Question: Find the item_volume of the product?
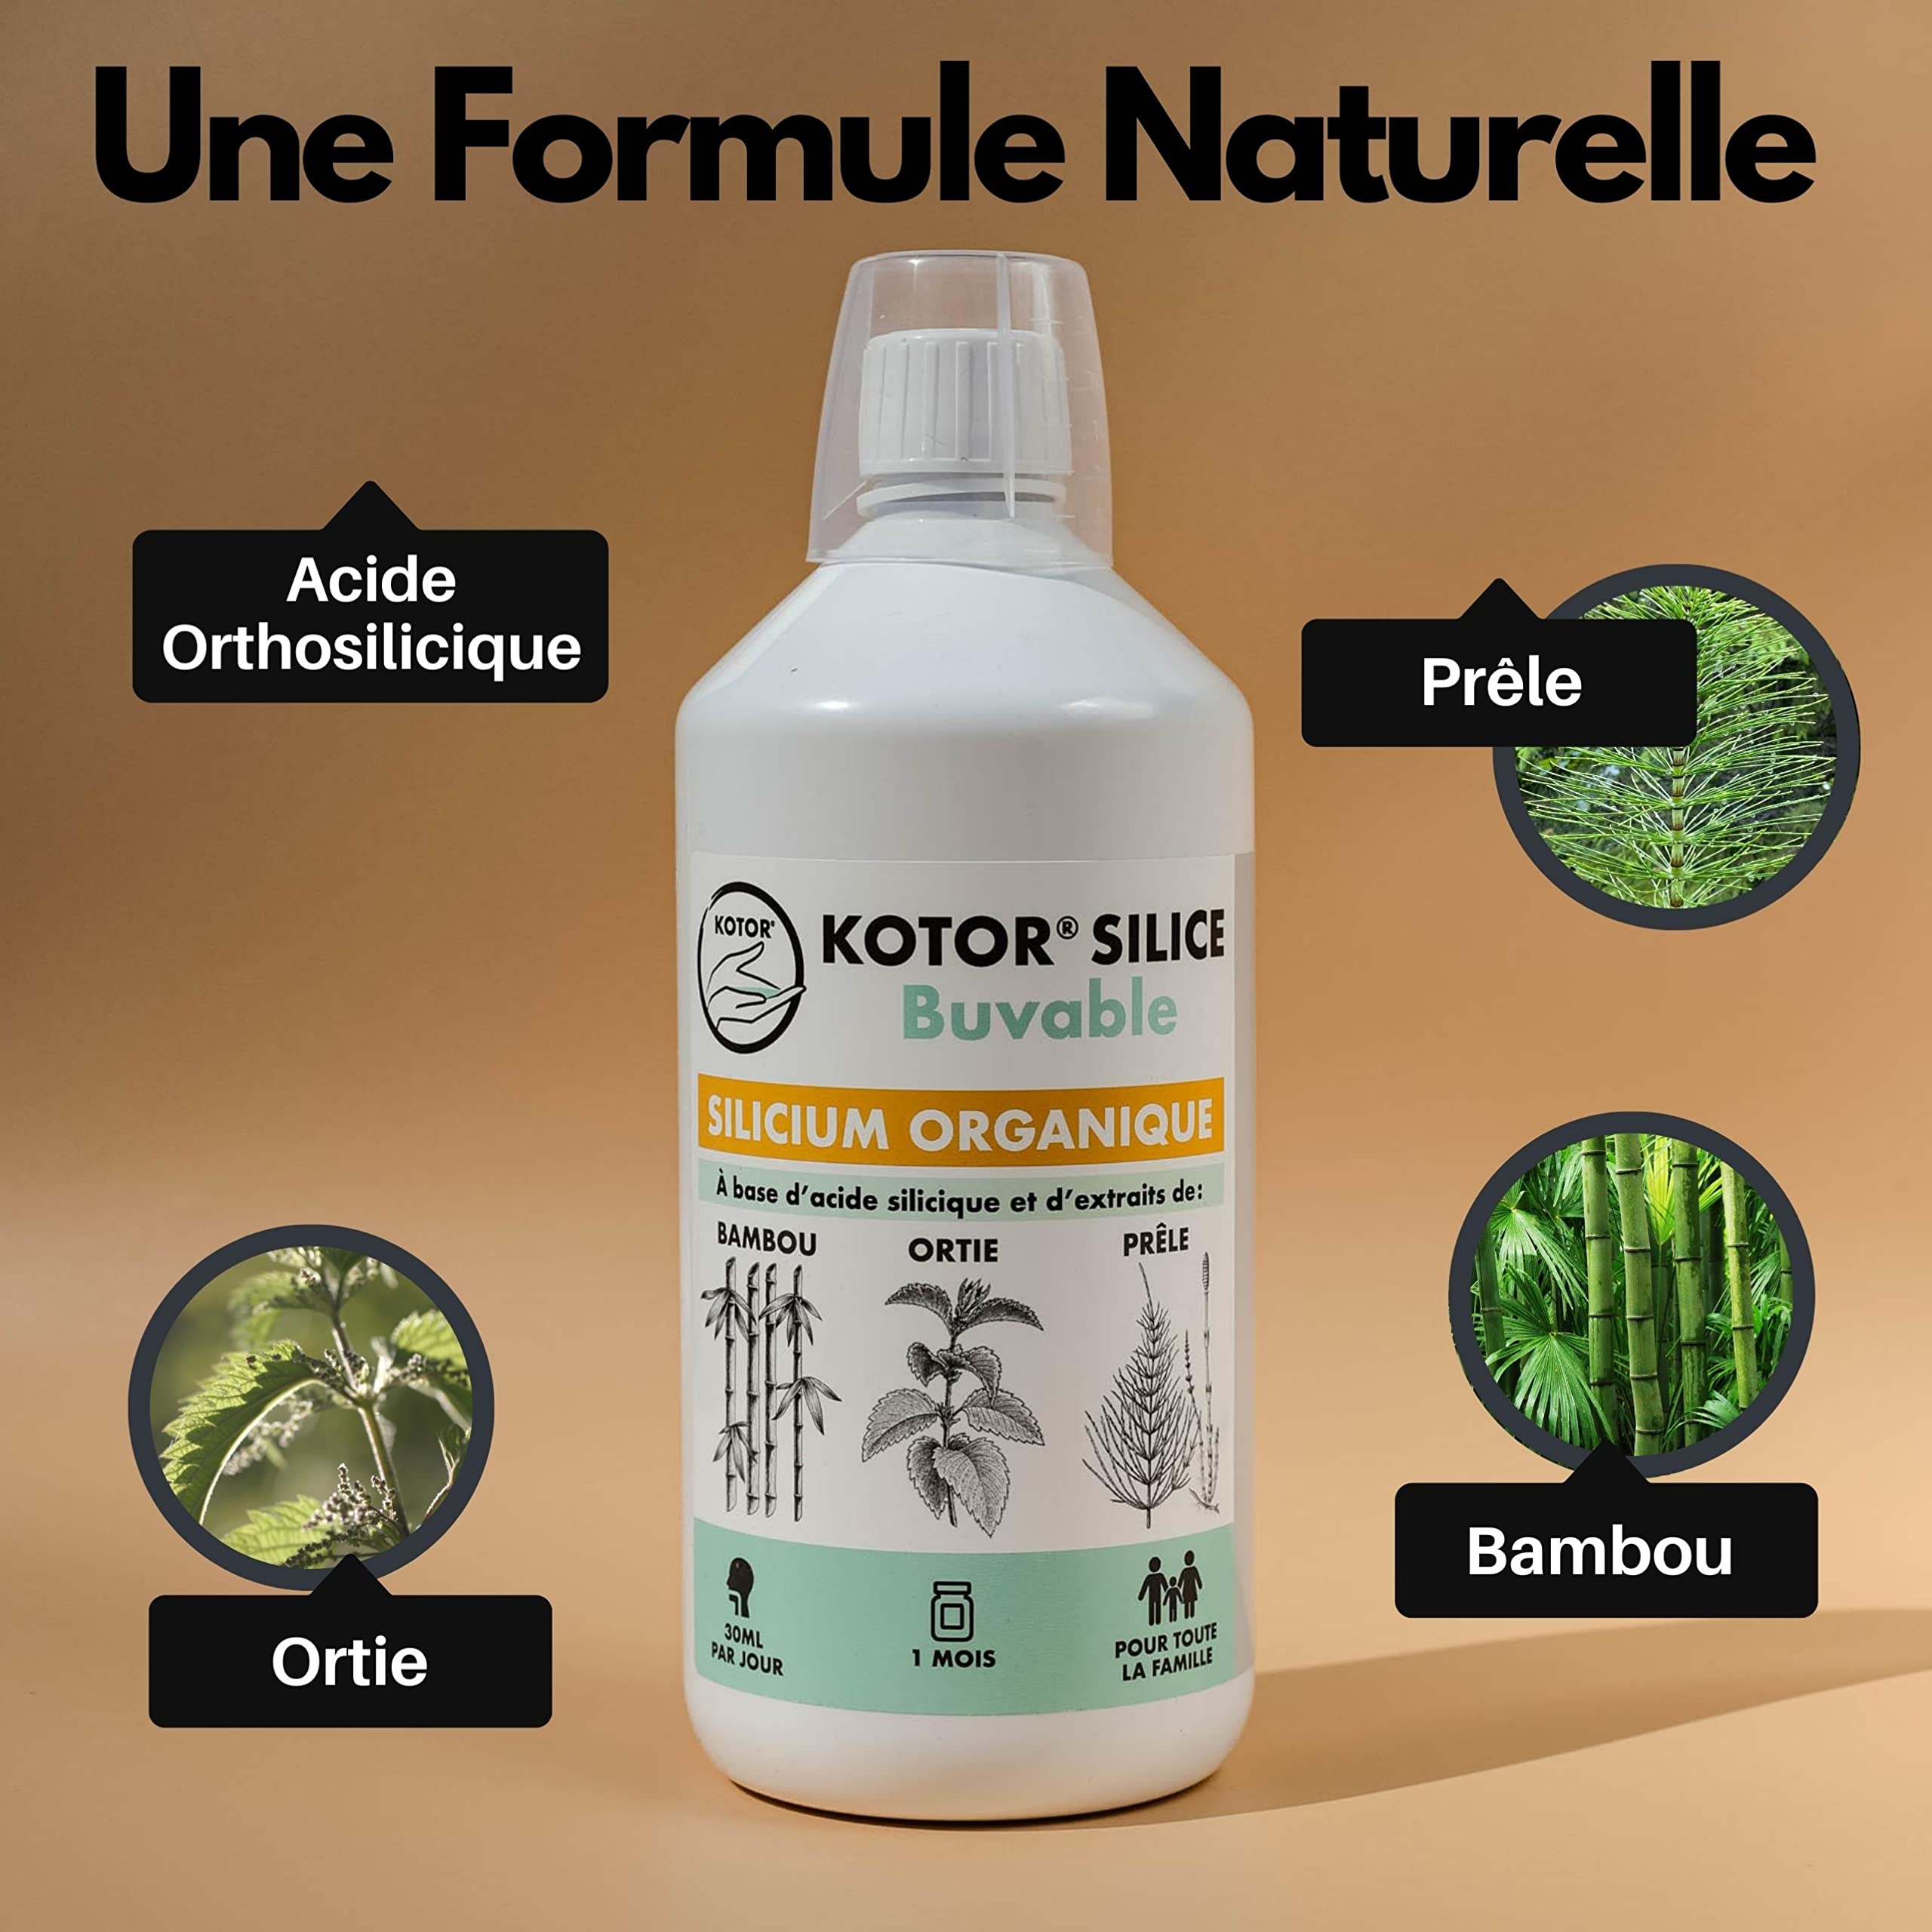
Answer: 30.0 millilitre